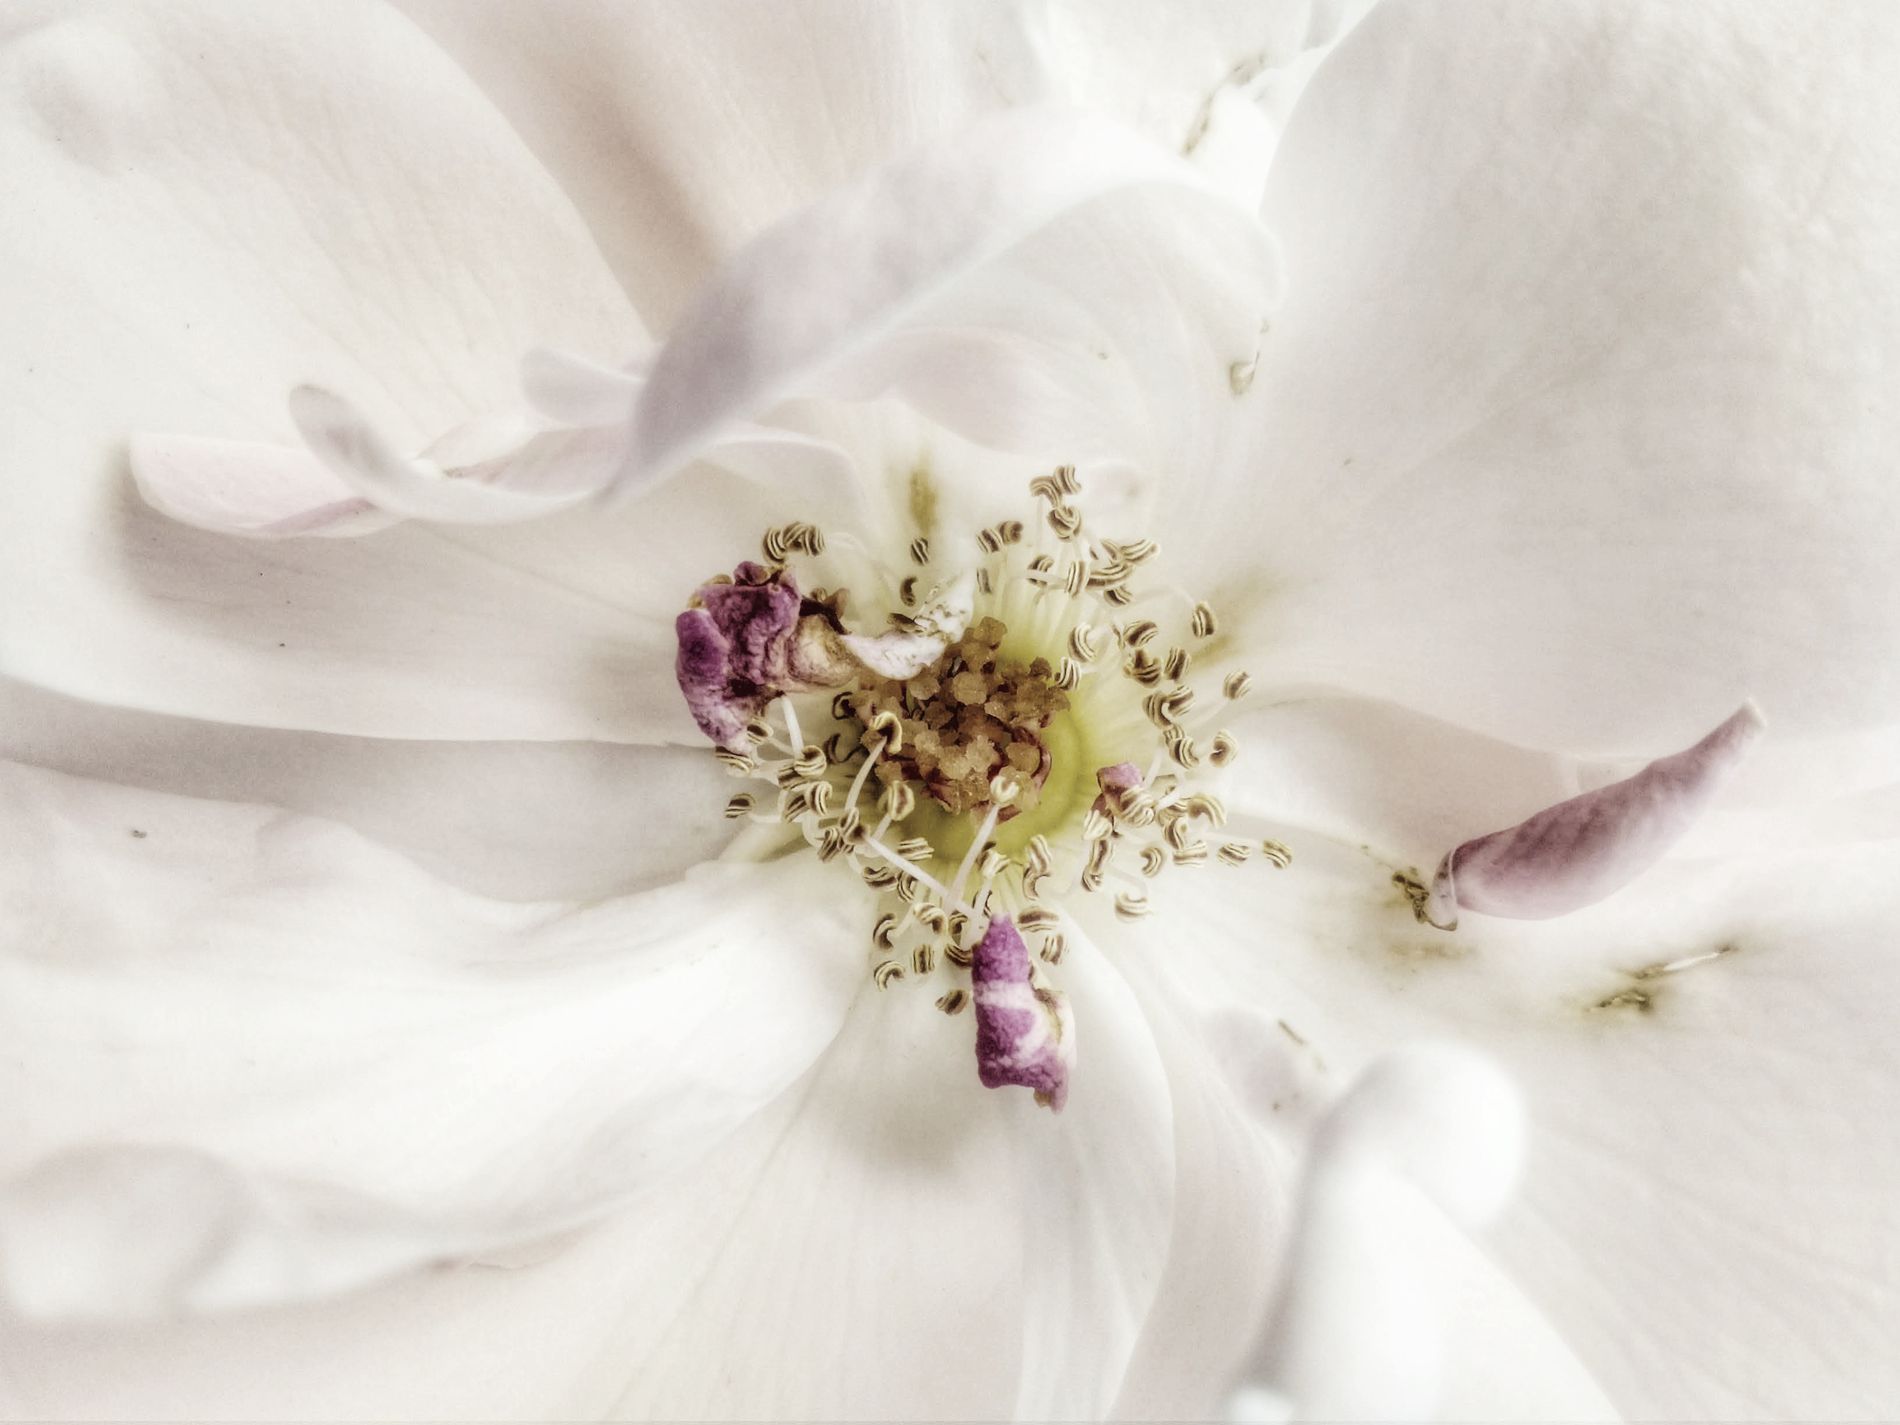
The beauty of Flowers.
The shot depicts a petals with a wonderful view. In the center, there is a flower filament, pollen, and several anthers.
This is a medium shot. The shot depicts the appearance of a white rose. The lighting and colors of the image are soft and diffused, creating a delicate and sensitive appearance. The image is psychologically relaxing for the viewer, and it appears it was taken during the day.
Labels: Flower, Petal, Plant, Pollen, Anther, Anemone, Geranium, Adult, Bride, Female, Person, Wedding, Woman, Bud, Sprout, Daisy, Filament, Flower Filaments, Anthers, White background, Petals
Camera: HUAWEI HUAWEI CUN-L21
Aperture: F2
Exposure: 1/260 sec
ISO: 87
Focal length: 3.5 mm